Carmen (2021 film)

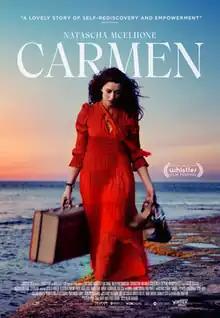
Theatrical release poster

Carmen is a 2021 drama film written and directed by Valerie Buhagiar. Inspired in part by the real experiences of Buhagiar's own aunt Rita, the film stars Natascha McElhone as Carmen, a Maltese spinster who has spent her adult life serving as a caretaker for her brother, who is a Roman Catholic priest, but who finds herself feeling free to explore her own desires and goals in life as she nears age 50. The cast also includes Steven Love, Michaela Farrugia, Peter Galea, Mikhail Basmadjian, Henry Zammit Cordina, and Richard Clarkin.